Colón, Panama

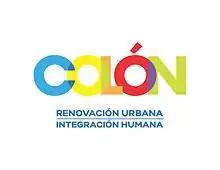

In 1948, the southeastern corner of Manzanillo Island was designated as the Colón Free Trade Zone. The Free Trade Zone has since been expanded through land reclamation on the Folks River and annexation of parts of France Field (now Enrique Adolfo Jiménez Airport) and Coco Solo.